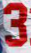
Number: 3